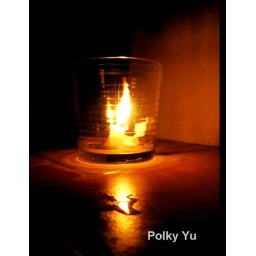
candle in the glass